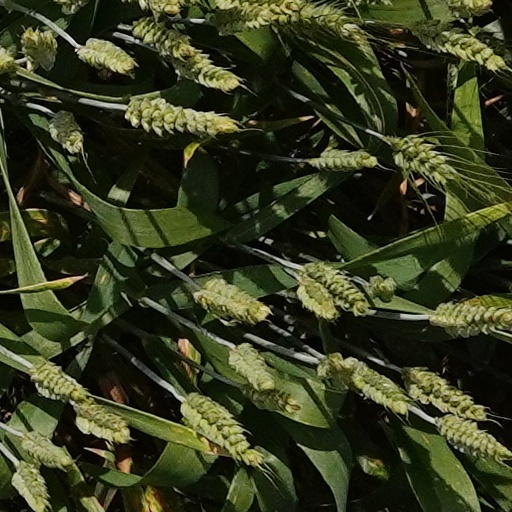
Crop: wheat